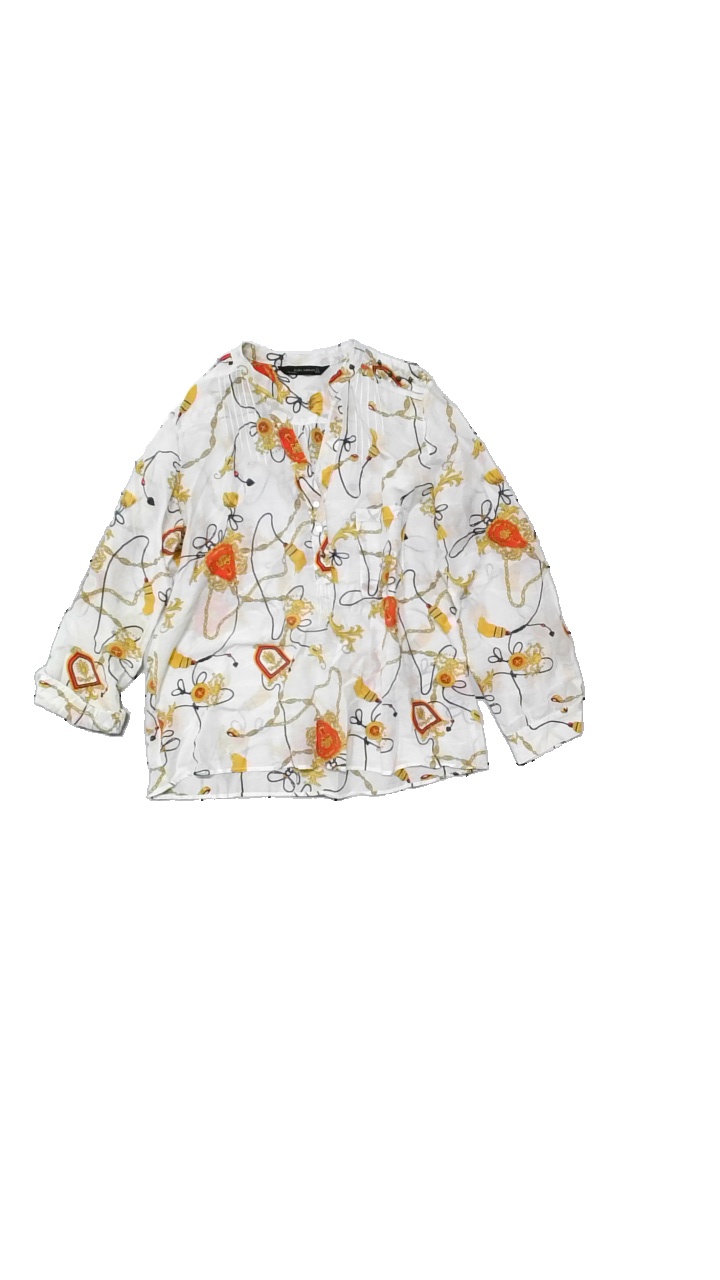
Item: Blouse (Ladies)
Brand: Zara
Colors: Yellow, White, Multicolor
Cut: None
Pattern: Other
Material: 70% cotton, 30% silk
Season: All
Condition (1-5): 3
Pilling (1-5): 5
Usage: Reuse
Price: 50-100